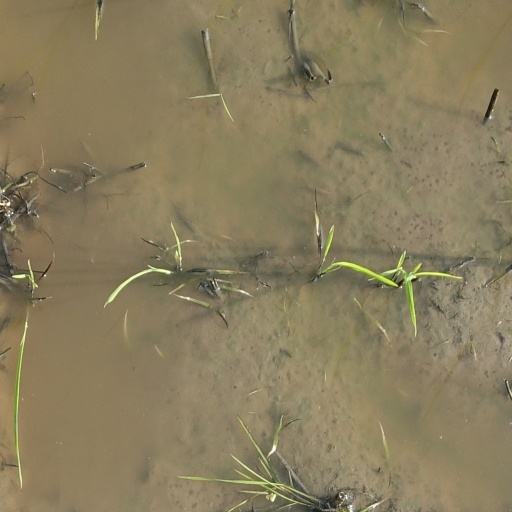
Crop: rice